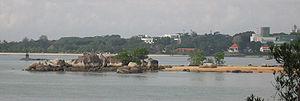
Pulau Sekudu dite parfois Frog Island, est une île située dans le Nord-Est de l'île principale de Singapour, au sud-est de Pulau Ubin.